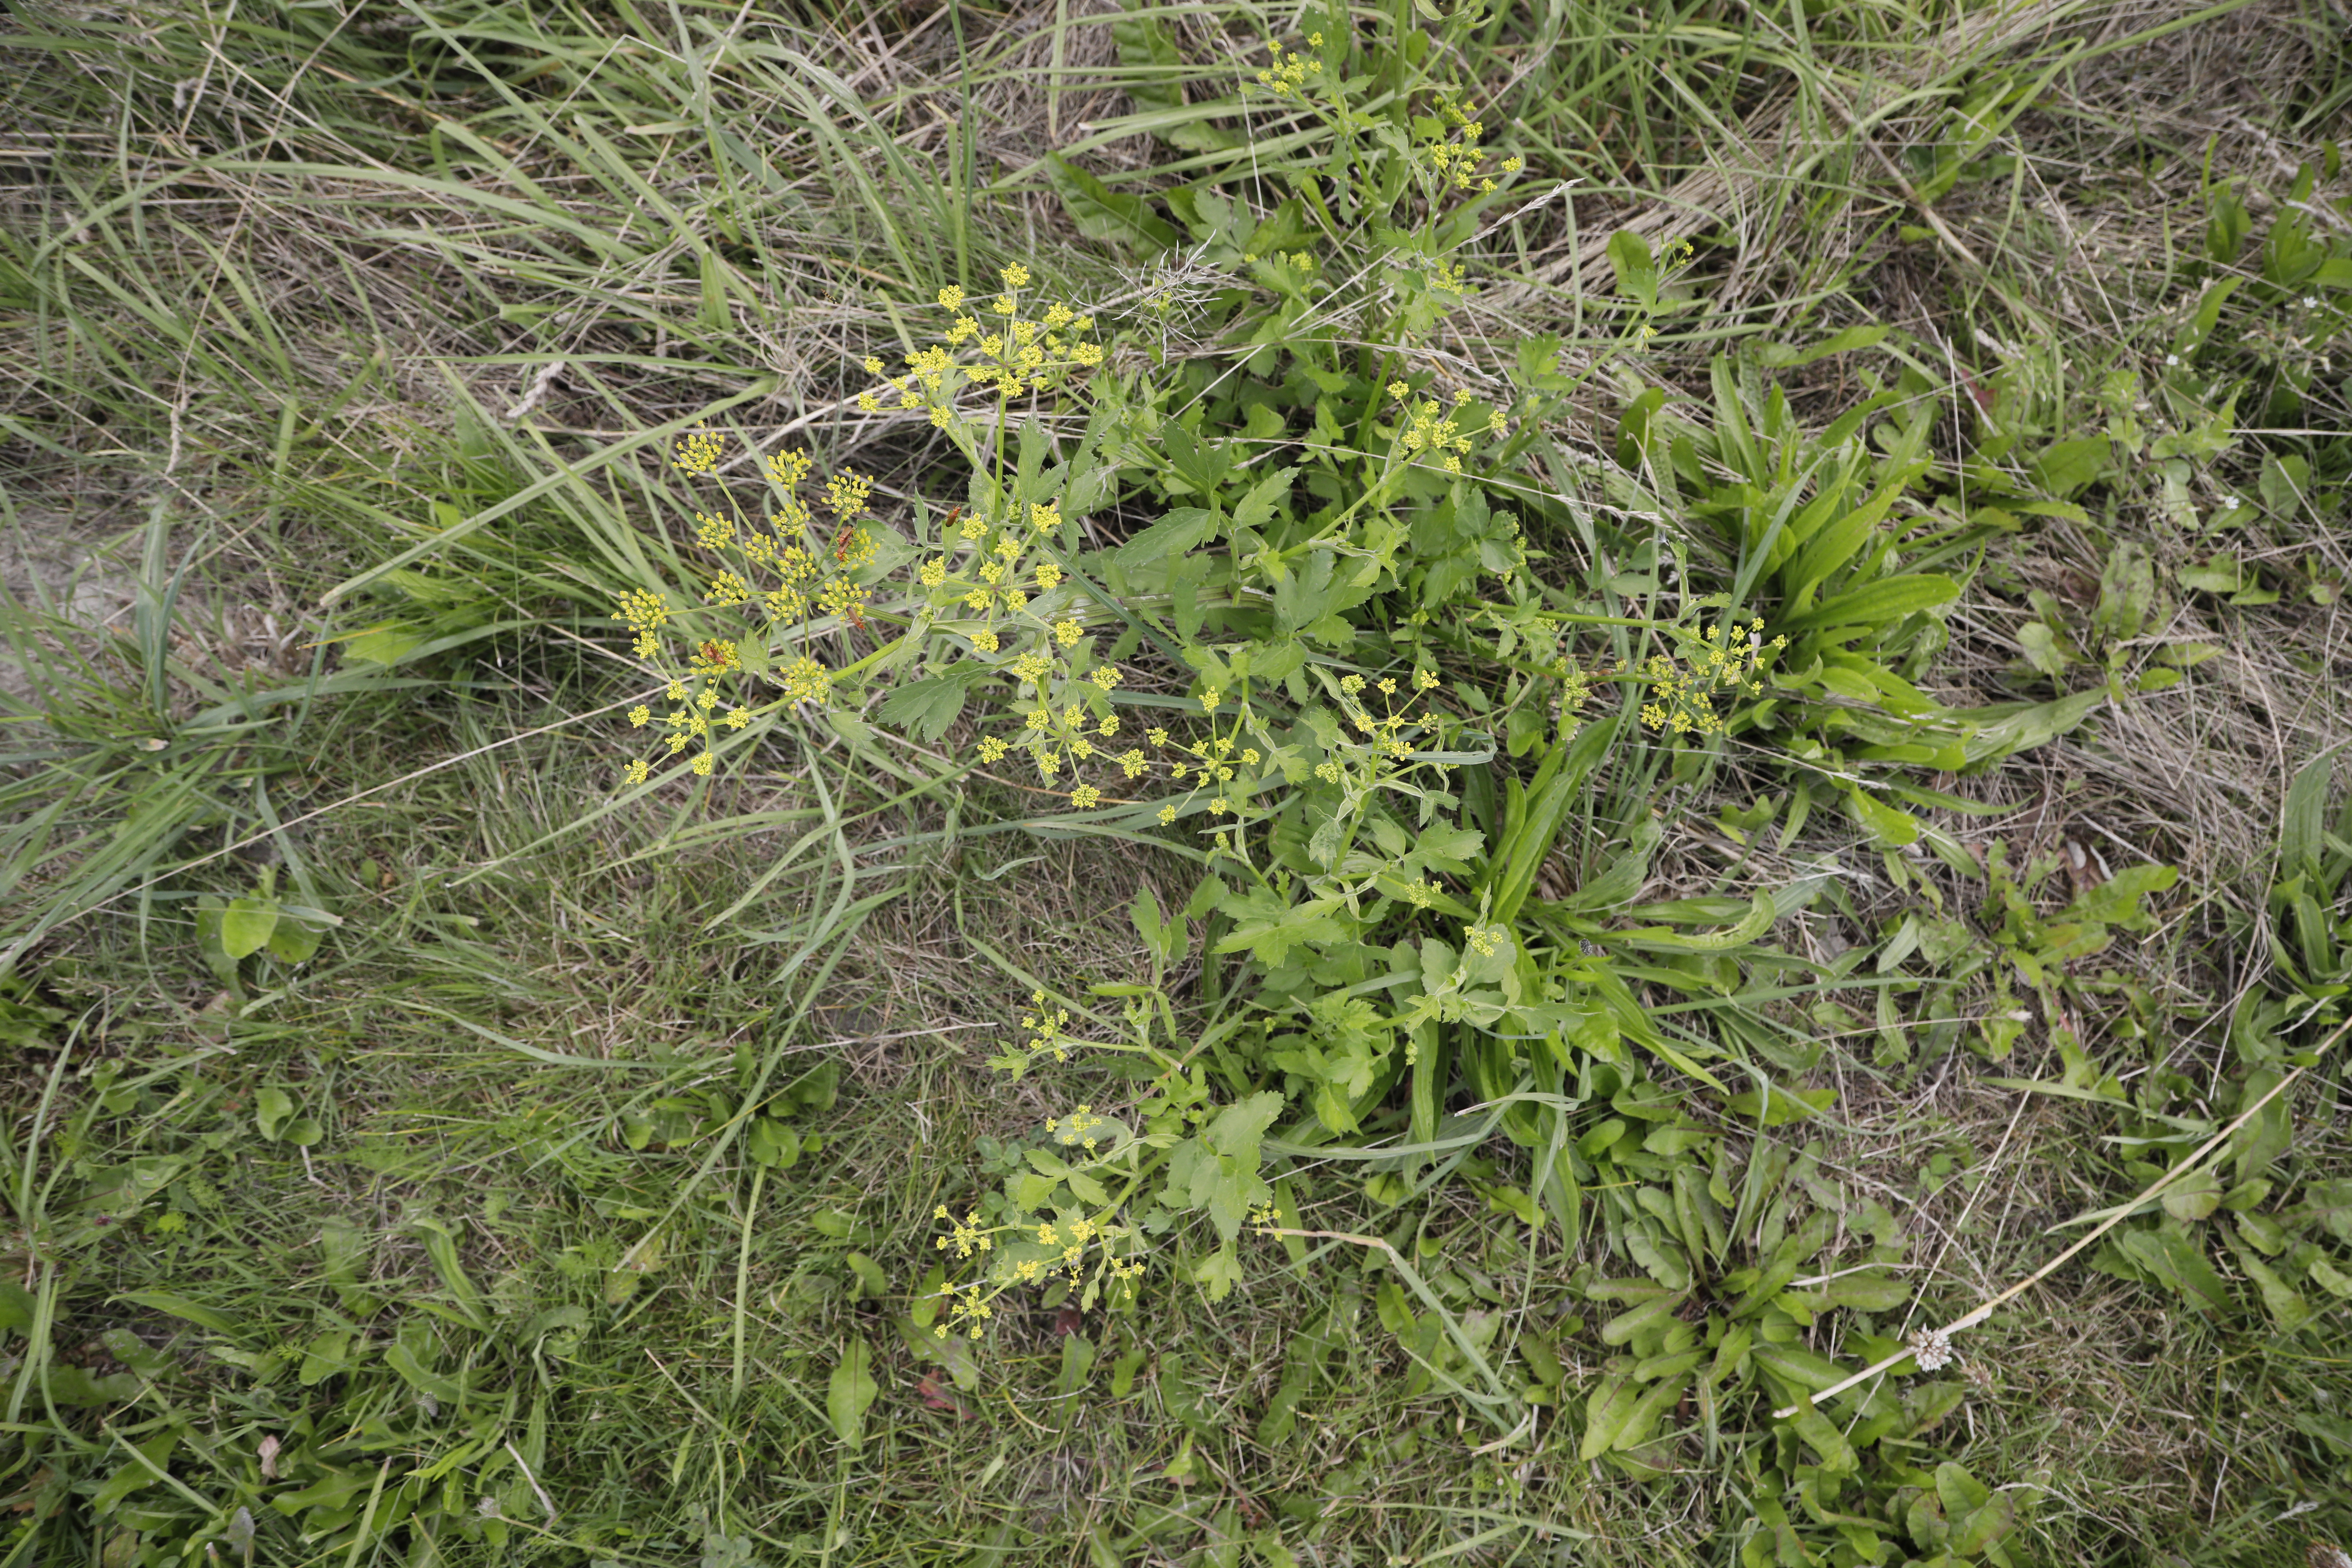
Plant species: Pastinaca sativa